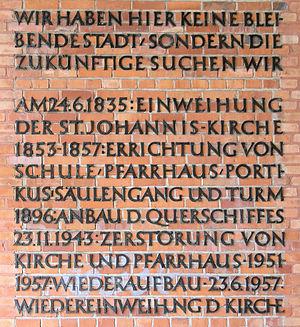
L'église Saint-Jean est une église luthérienne-évangélique à Berlin-Moabit construite par Karl Friedrich Schinkel en 1832-1835. Elle est consacrée à saint Jean-Baptiste.